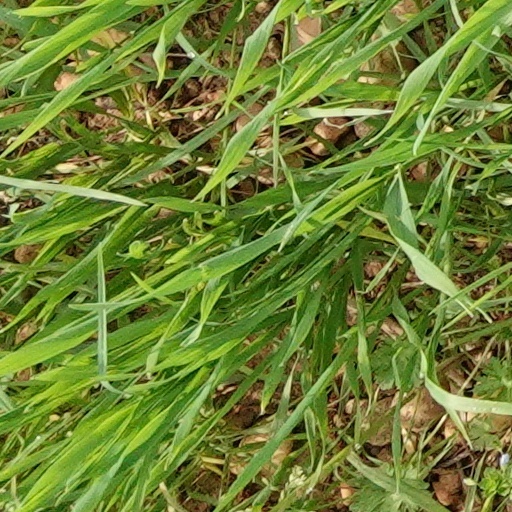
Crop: wheat